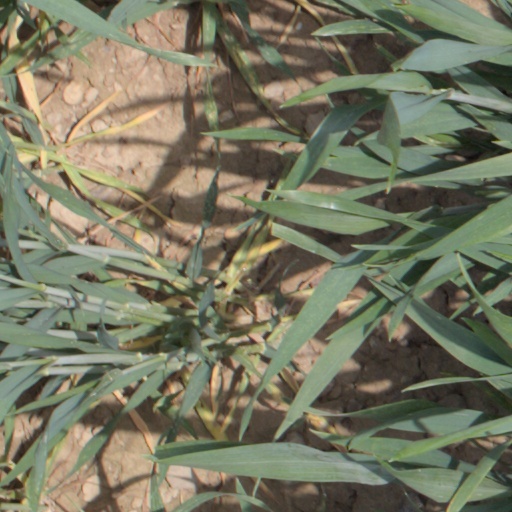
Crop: wheat